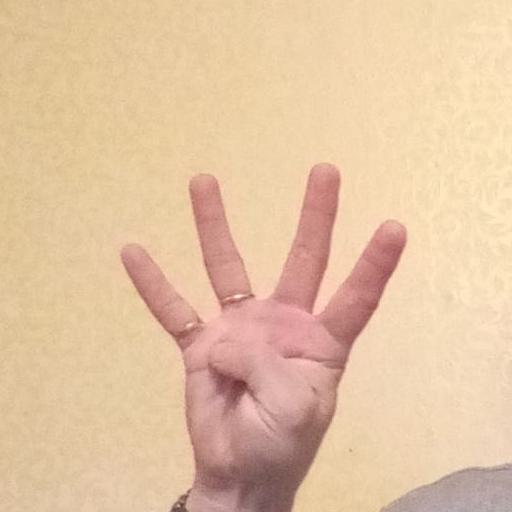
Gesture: four